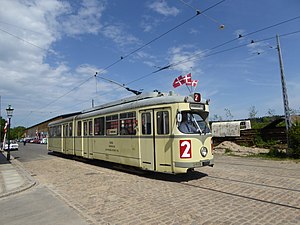
Sporvejsmuseet Skjoldenæsholms historie / 1990-2003: Færdiggørelse og nye indslag / Sporvogne fra syd og nord
Ledvognen RBG 2412 fra Düsseldorf. Den kaldes populært for "Juleaften".
Sporvejsmuseet Skjoldenæsholms historie går fra stiftelsen af foreningen Sporvejshistorisk Selskab 8. februar 1965 over indvielsen af museet 26. maj 1978 og frem til i dag. Sporvejshistorisk Selskab blev stiftet på et tidspunkt, hvor sporvognene i København var ved at blive erstattet af busser. Man besluttede derfor at bevare nogle af de gamle sporvogne, mens tid var. Efterfølgende kom der også sporvogne fra Odense og Aarhus til samt busser og trolleybusser. Imens ledtes efter et sted til en museumssporvej, hvilket lykkedes da man fik kontakt med godset Skjoldenæsholm på Midtsjælland i 1972. Her blev der til at begynde med anlagt en remise og en metersporet strækning til sporvogne fra Aarhus.